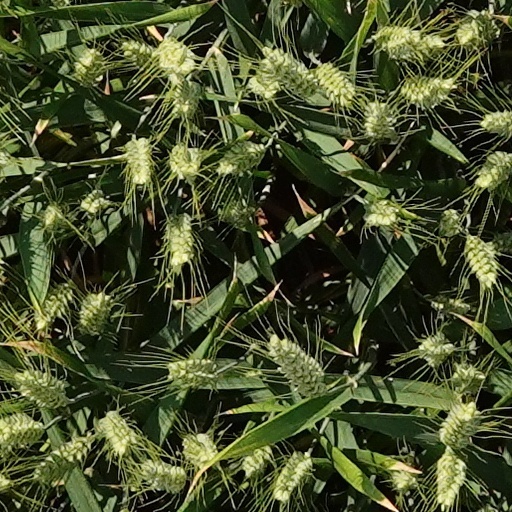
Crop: wheat